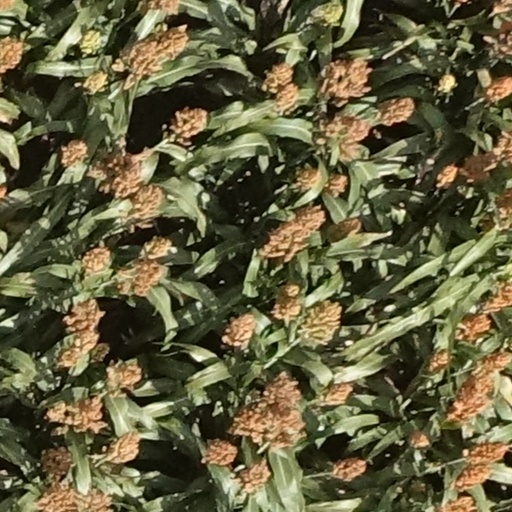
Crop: sorghum